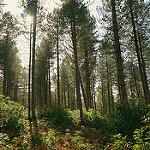
Label: forest